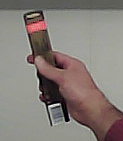
Product: toblerone_black